Charlie Bennett

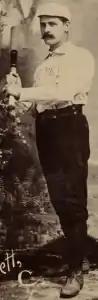
Bennett, c. 1891, with the Boston Beaneaters

After a brief dispute with the Boston management with respect to his salary, Bennett signed a contract with the club In January 1889. That year, Bennett appeared in 82 games, all at catcher. His batting average dropped to .231, his lowest tally since he was a part-time player in 1880. However, he continued to show his value defensively. Despite being the sixth oldest player in the National League, Bennett finished fifth among all players at all positions with a Defensive WAR of 1.4. He also led the league's catchers with a .955 fielding percentage, ranked second among the league's catchers with 419 putouts and third with nine double plays turned. With Bennett's assistance, Boston pitcher John Clarkson compiled a 49–19 record, and the Beaneaters finished second in the league with an 83–45 record.